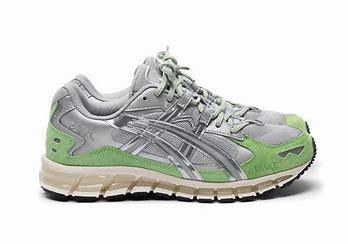
Brand: Asics
Model: Gel Kayano 5 360